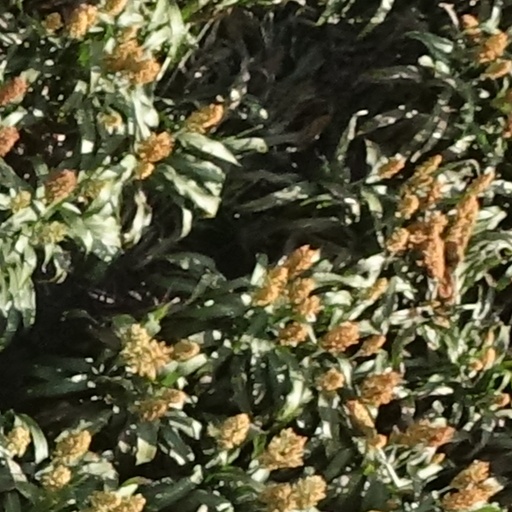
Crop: sorghum